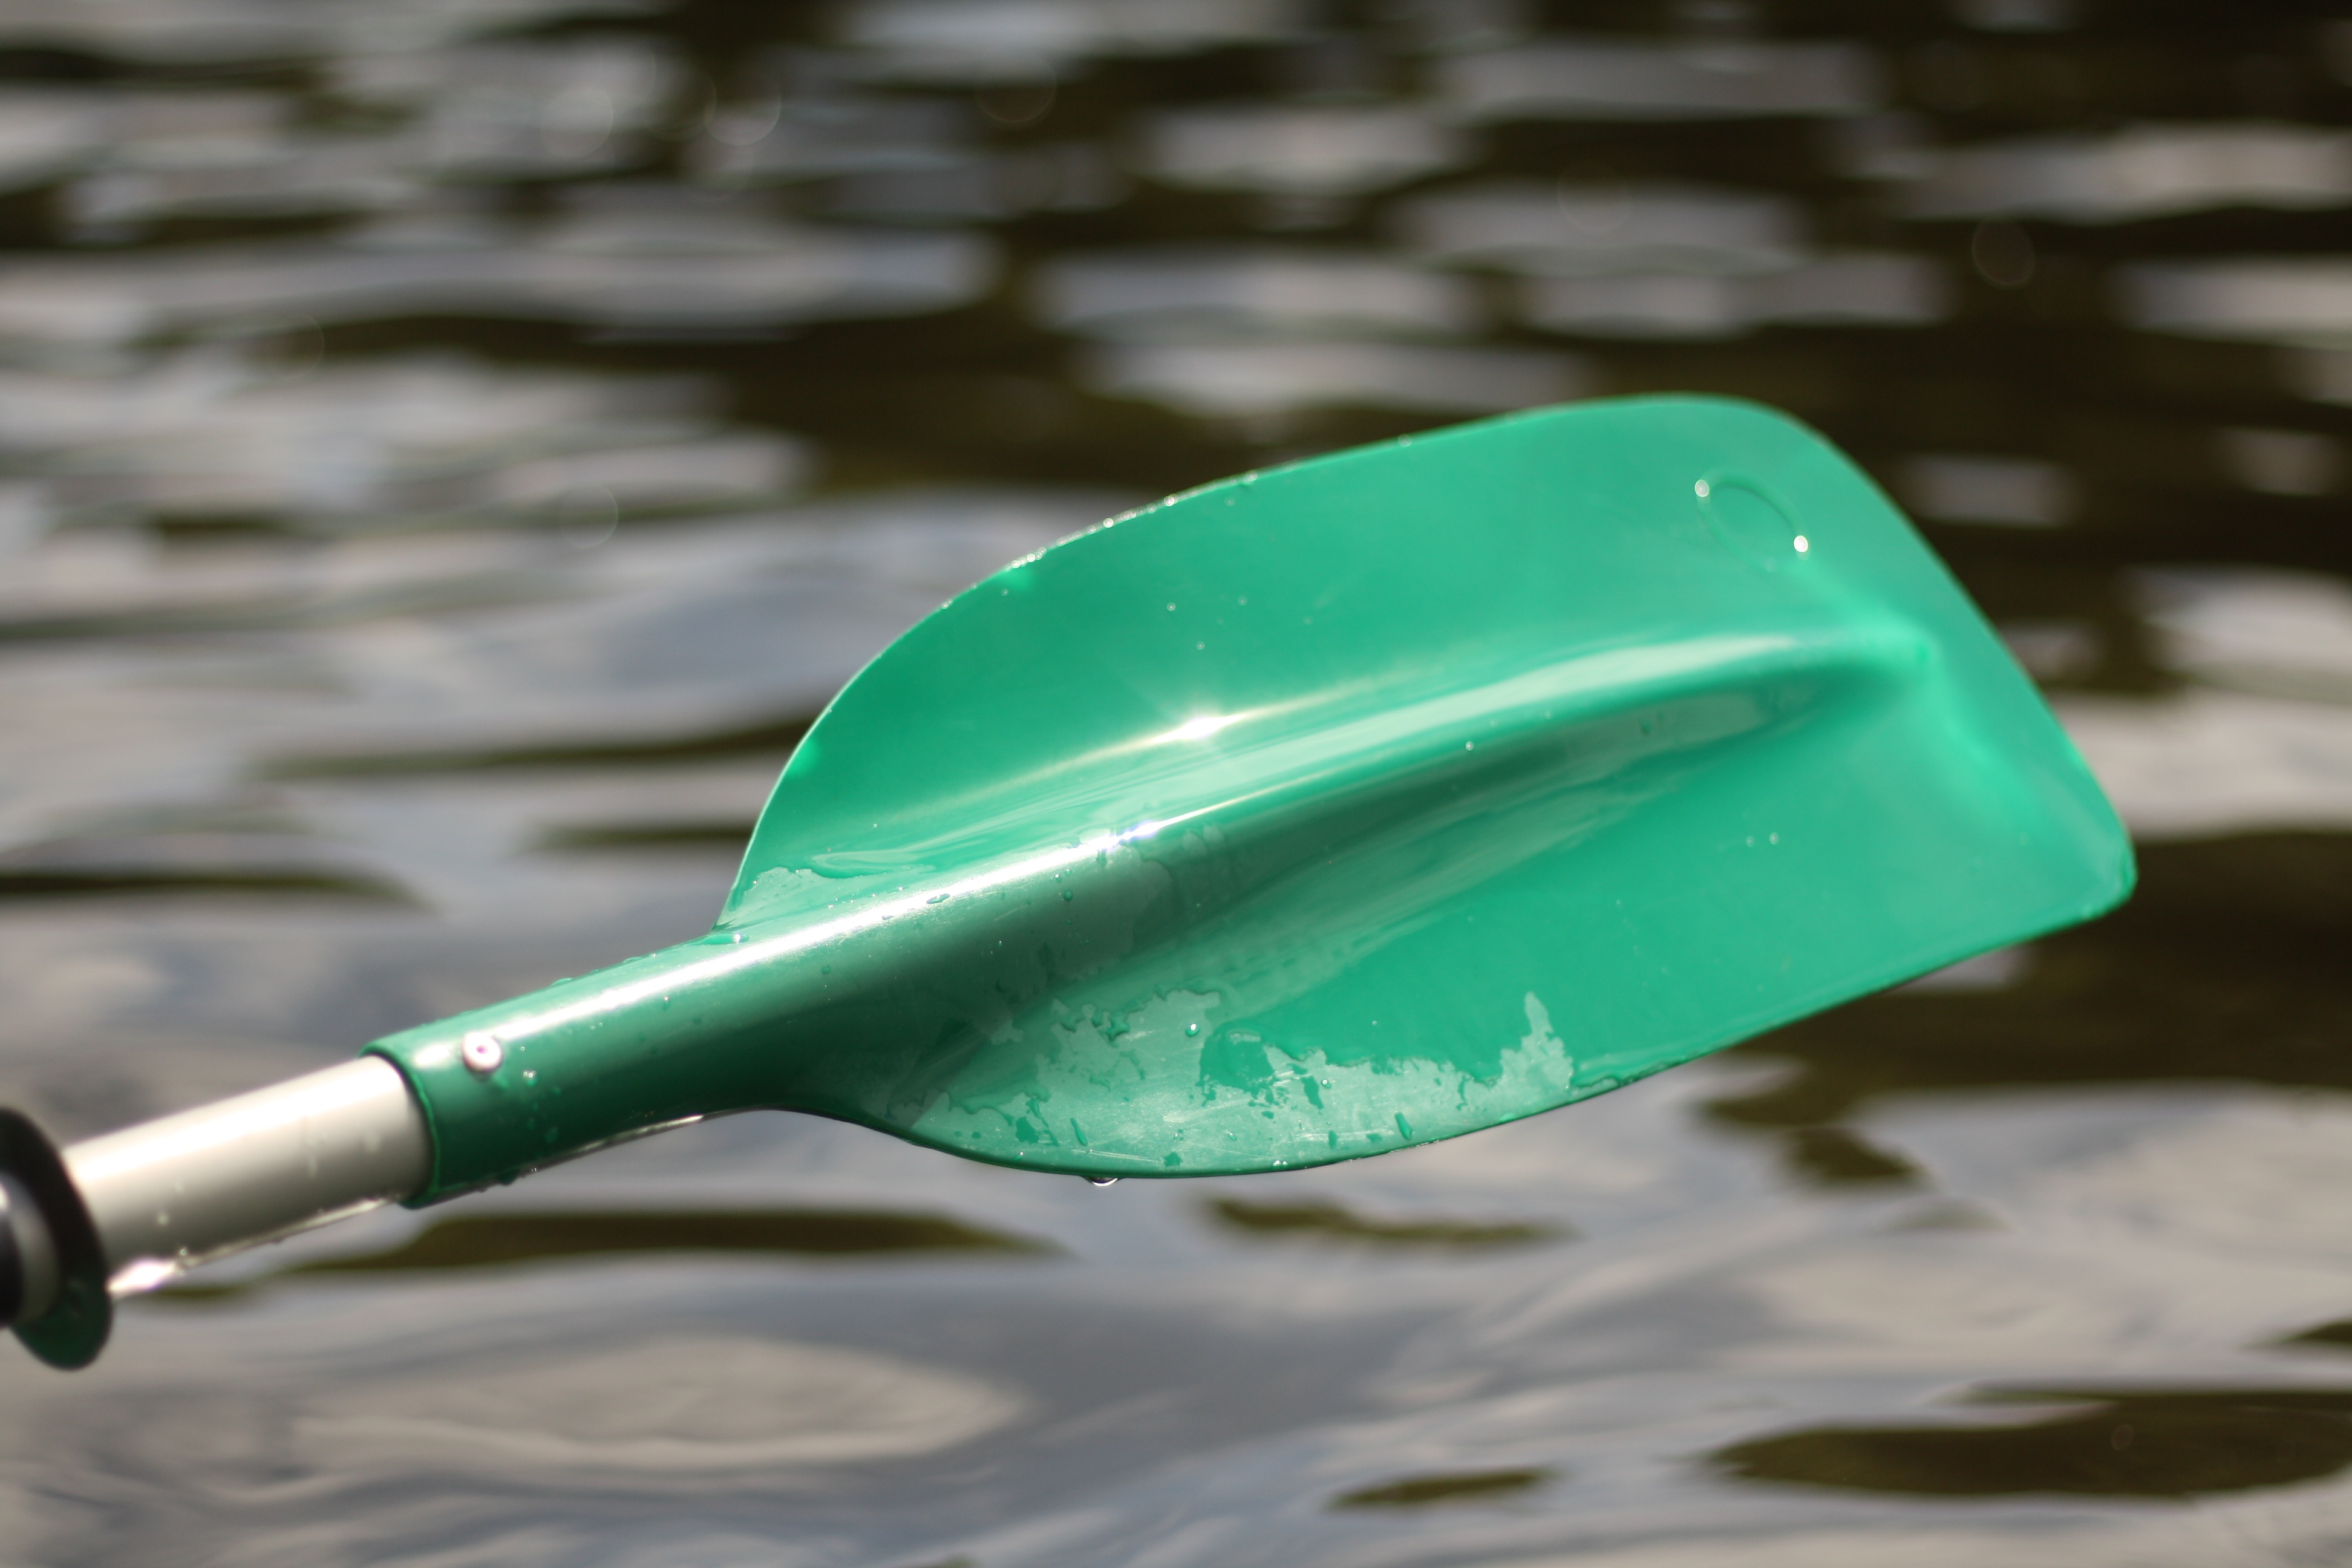
sport, glass, lake, green, paddle, blue, kayak, jewellery, fashion accessory